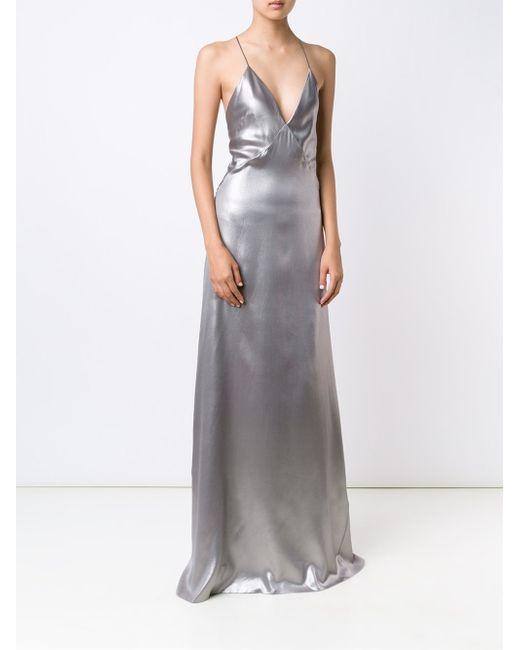
Roxy One-Shoulder-Abendkleid glänzend und lang